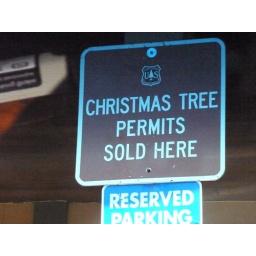
"Christmas tree permits" sign at store in Washington